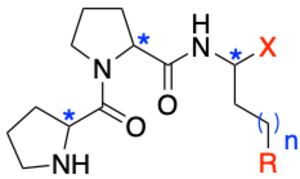
Helma B. Wennemers est une chimiste allemande spécialiste de la chimie organique et peptidique. Elle est professeur de chimie organique à l'École polytechnique fédérale de Zurich.